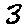
Label: 3